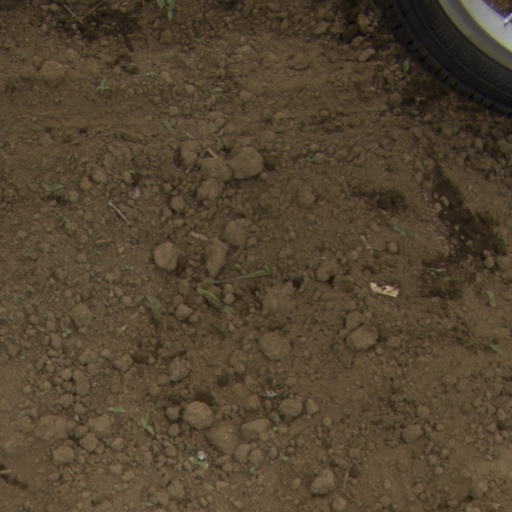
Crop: Jerusalem artichoke